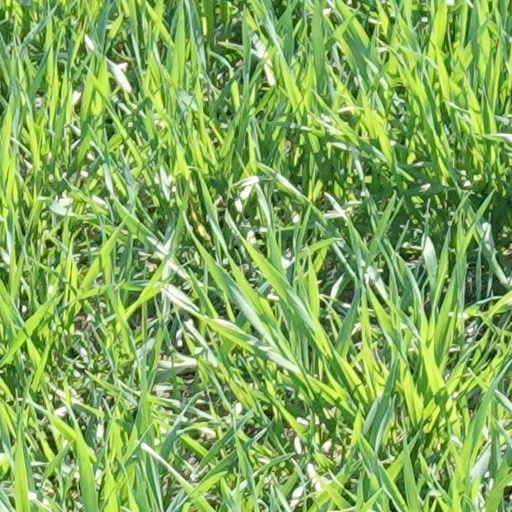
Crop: wheat